Boeing AH-64 Apache

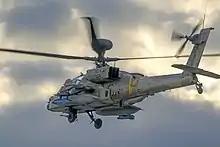
IAF AH-64D "Saraph"

In January 1984, the U.S. Army formally accepted its first production AH-64A and training of the first pilots began later that year. The first operational Apache unit, 7th Battalion, 17th Cavalry Brigade, began training on the AH-64A in April 1986 at Fort Hood, Texas. Two operational units with 68 AH-64s first deployed to Europe in September 1987 and took part in large military exercises there.